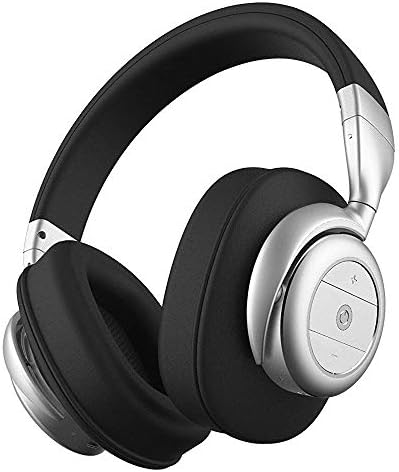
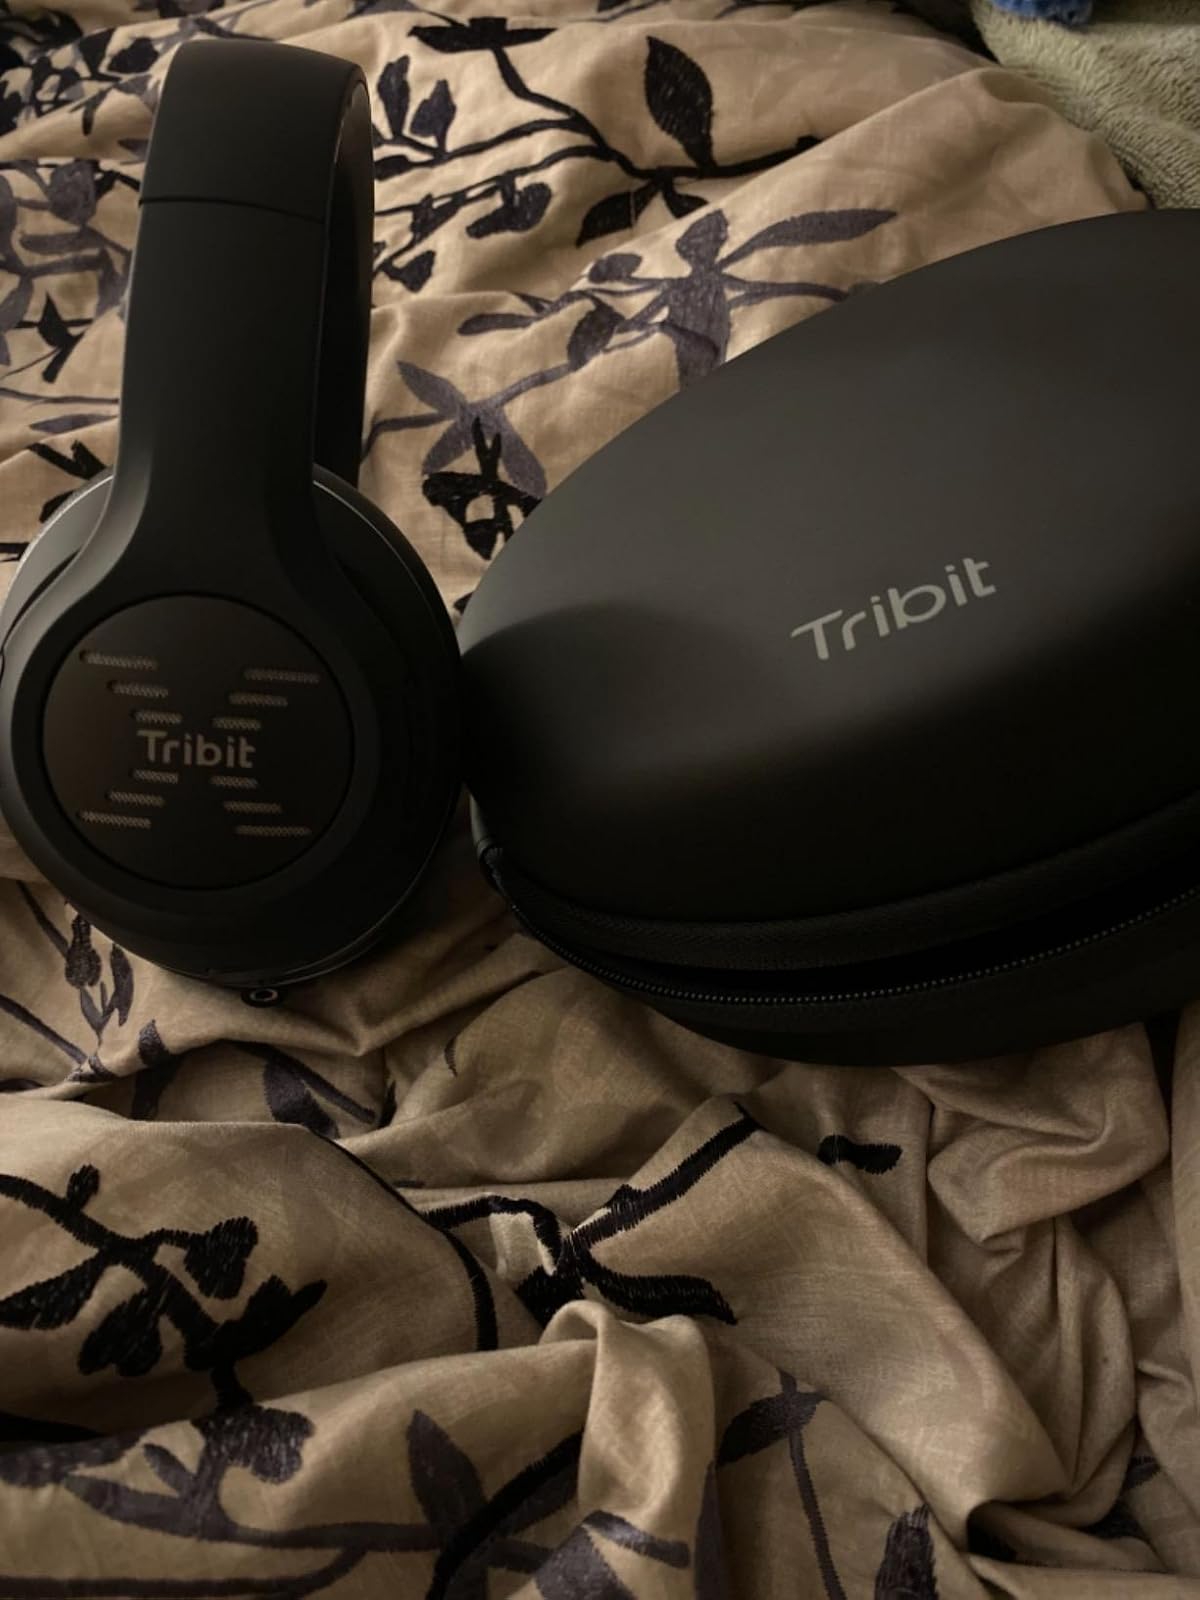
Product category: headphones
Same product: no